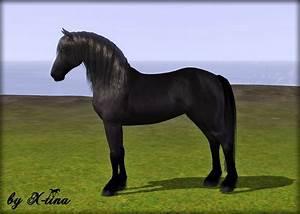
horse